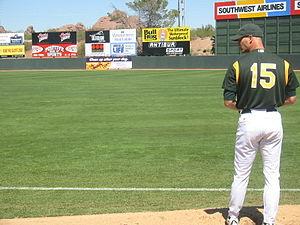
Timothy Adam Hudson est un ancien lanceur droitier de baseball.